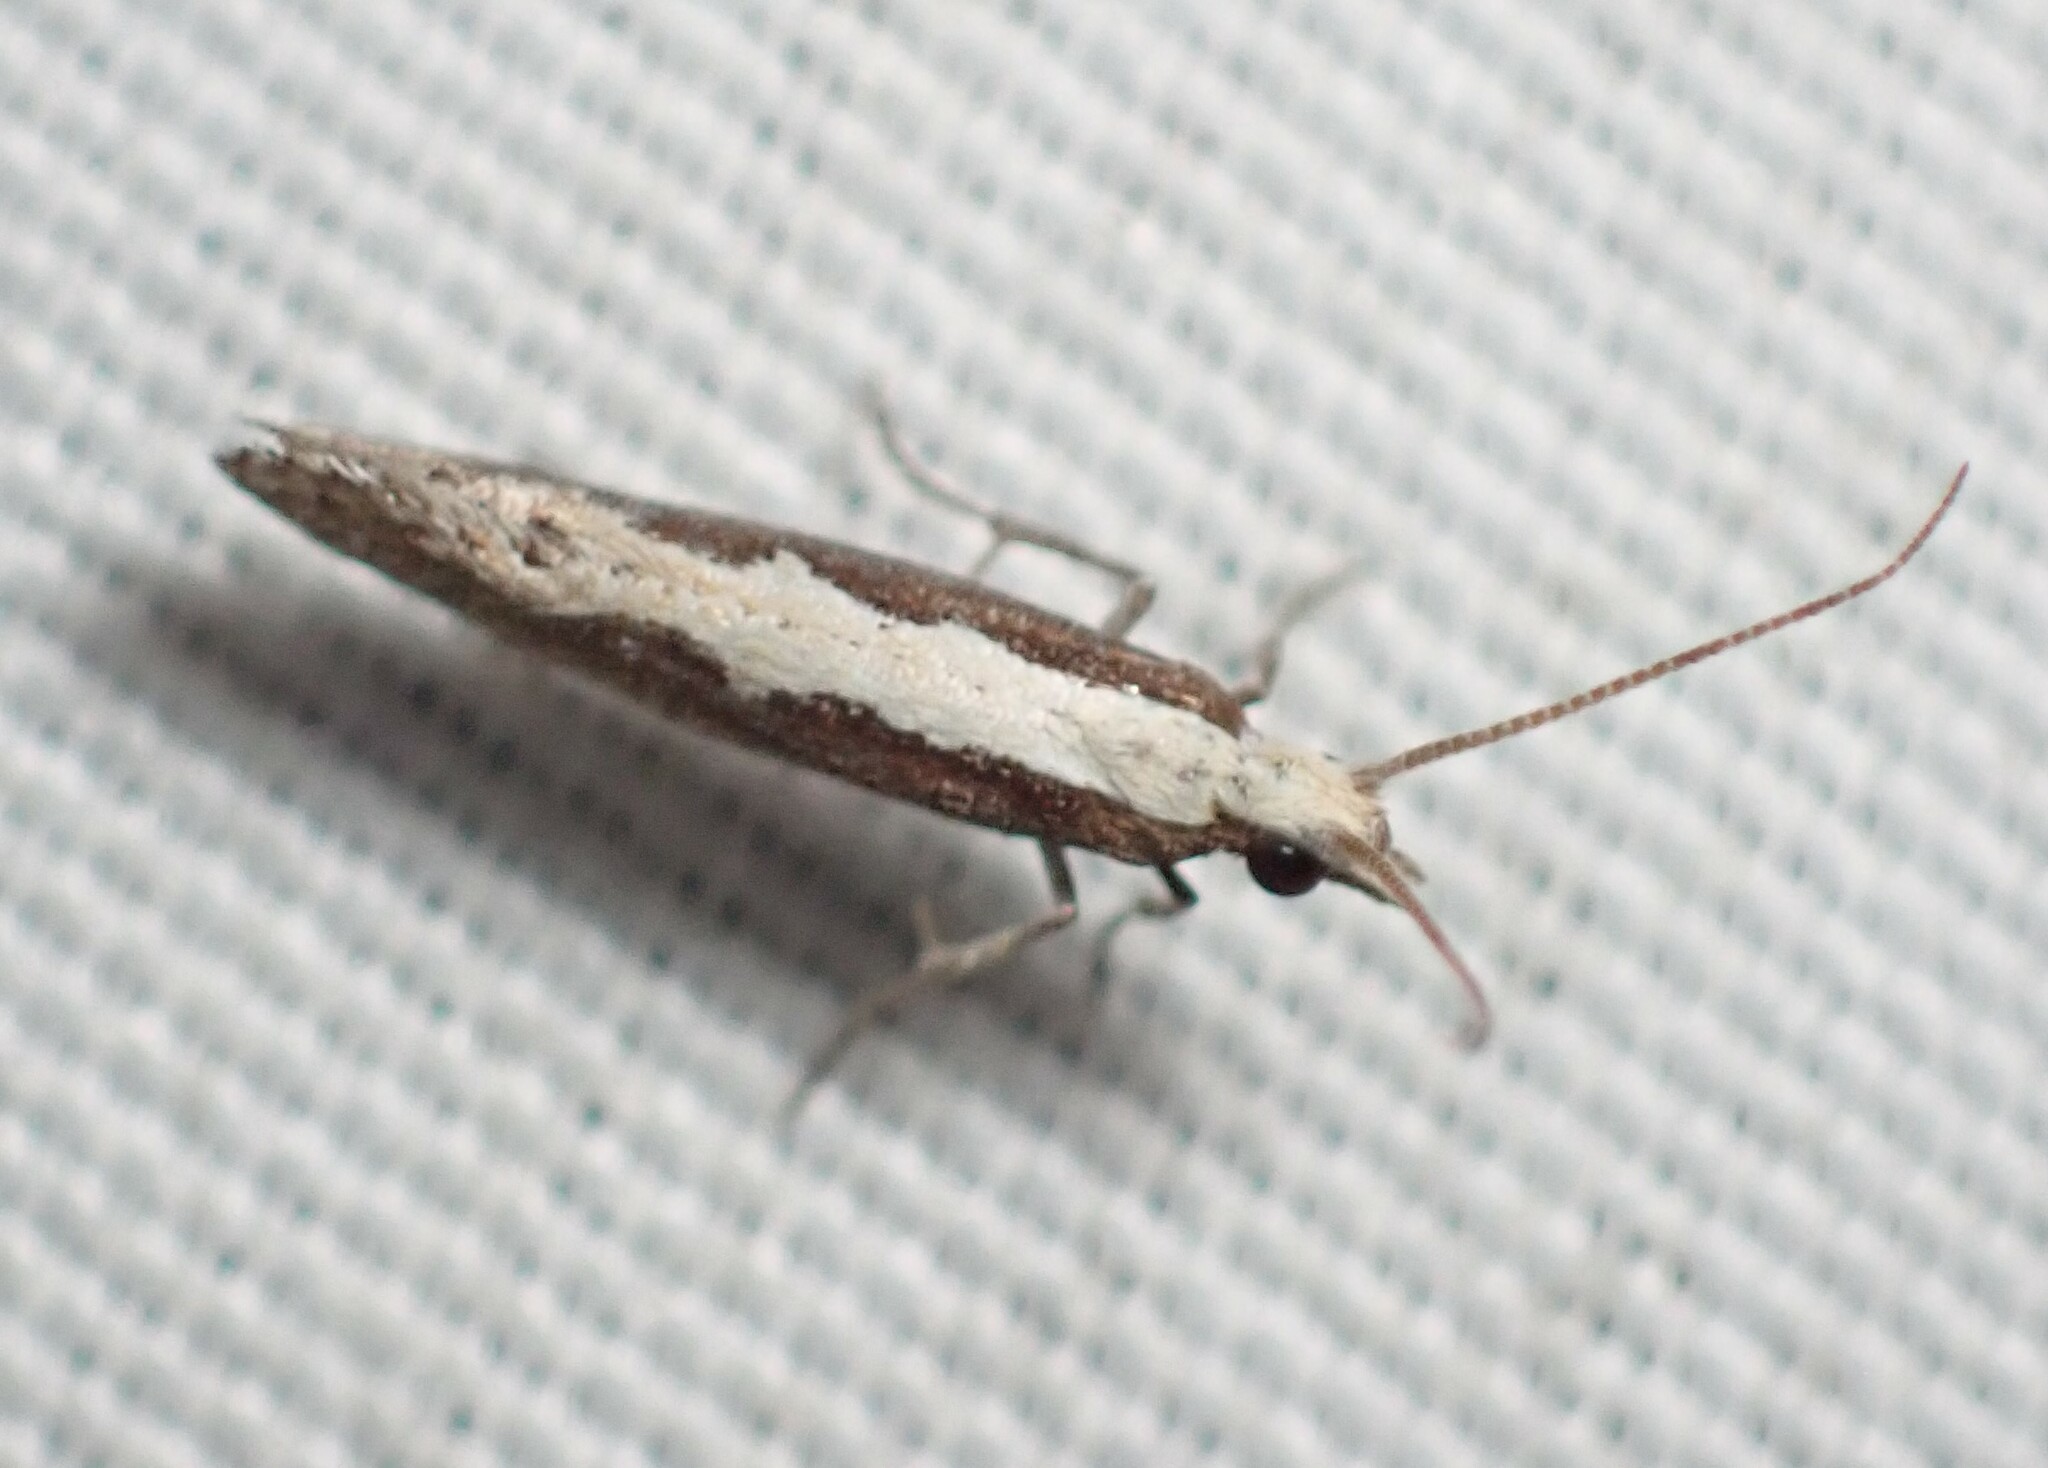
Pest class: diamondback_moth